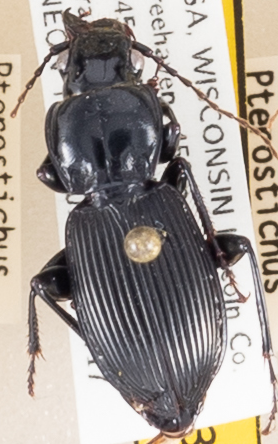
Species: Pterostichus coracinus
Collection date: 2018-07-17
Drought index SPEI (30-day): -0.654
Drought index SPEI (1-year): -0.272
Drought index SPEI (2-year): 1.45